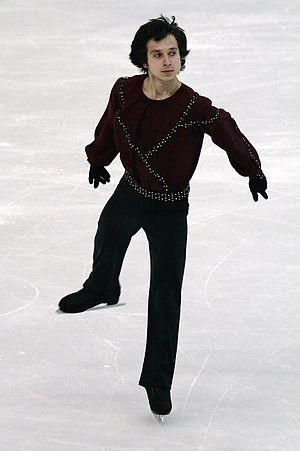
Alexei Bychenko est un patineur artistique ukrainien devenu israélien.